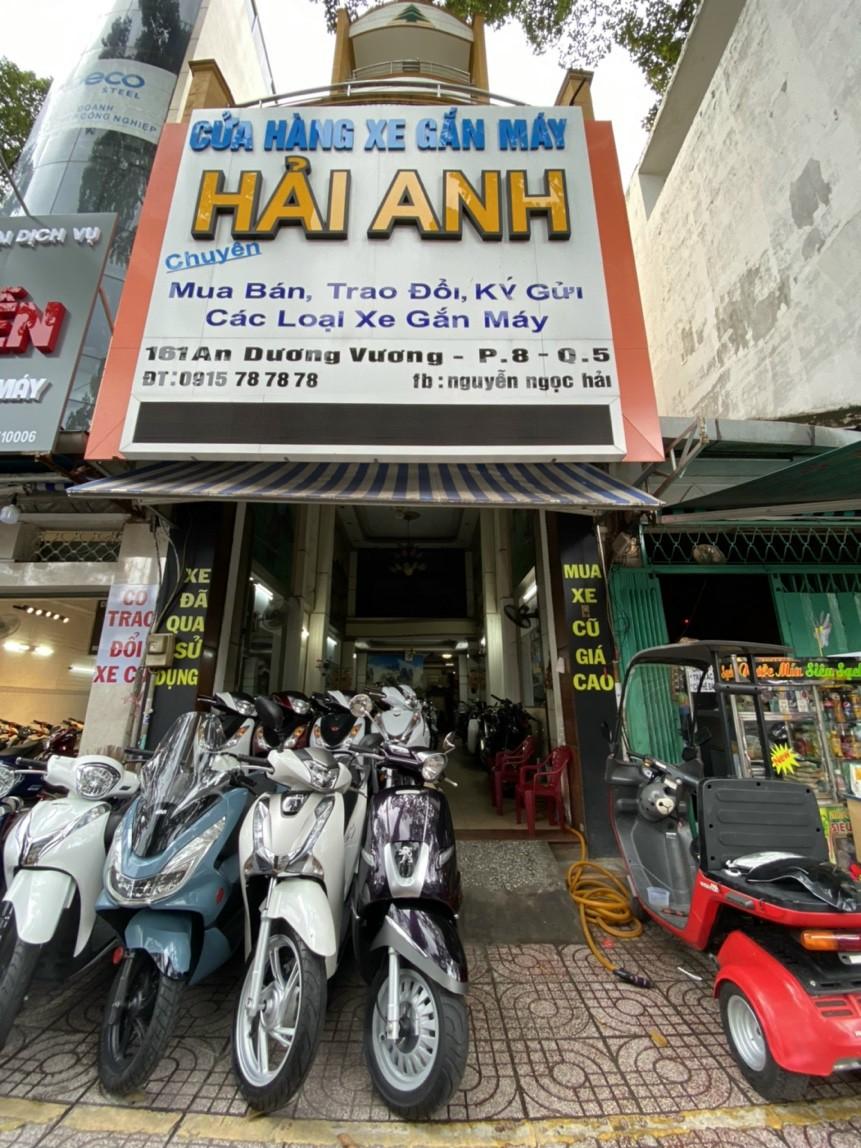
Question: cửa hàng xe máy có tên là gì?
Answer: cửa hàng xe máy có tên là hải anh